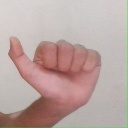
अक्षर: त